Music and Some Highly Musical People

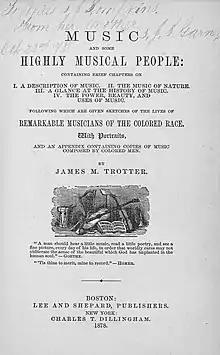
Cover page

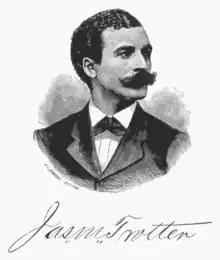
Author, James Monroe Trotter from title page of book.

Music and Some Highly Musical People is a history of African-American music by James Monroe Trotter first published in 1878. It represents perhaps the first attempt to assess American music across multiple genres in a single volume.